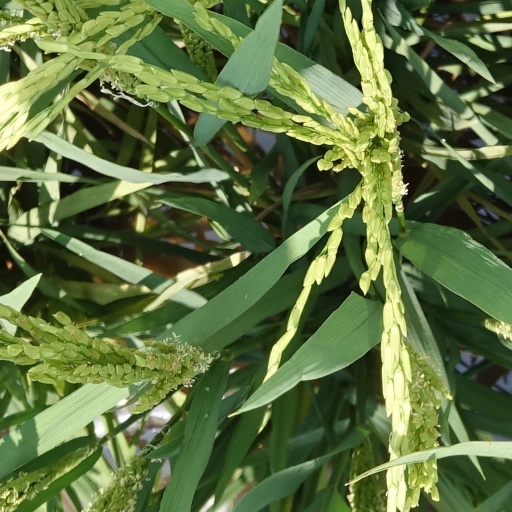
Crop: rice